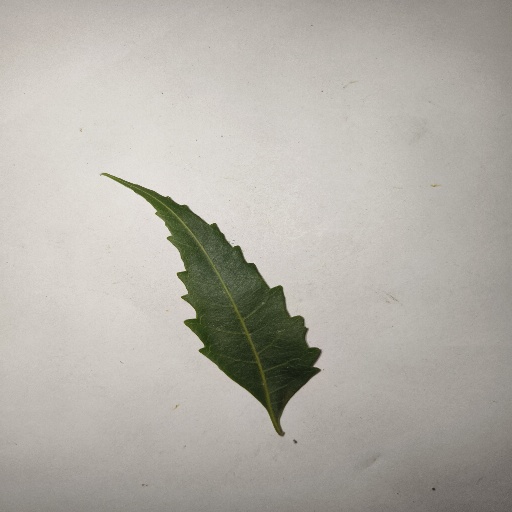
Species: Neem
Leaf condition: Healthy Leaf